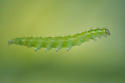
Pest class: diamondback_moth